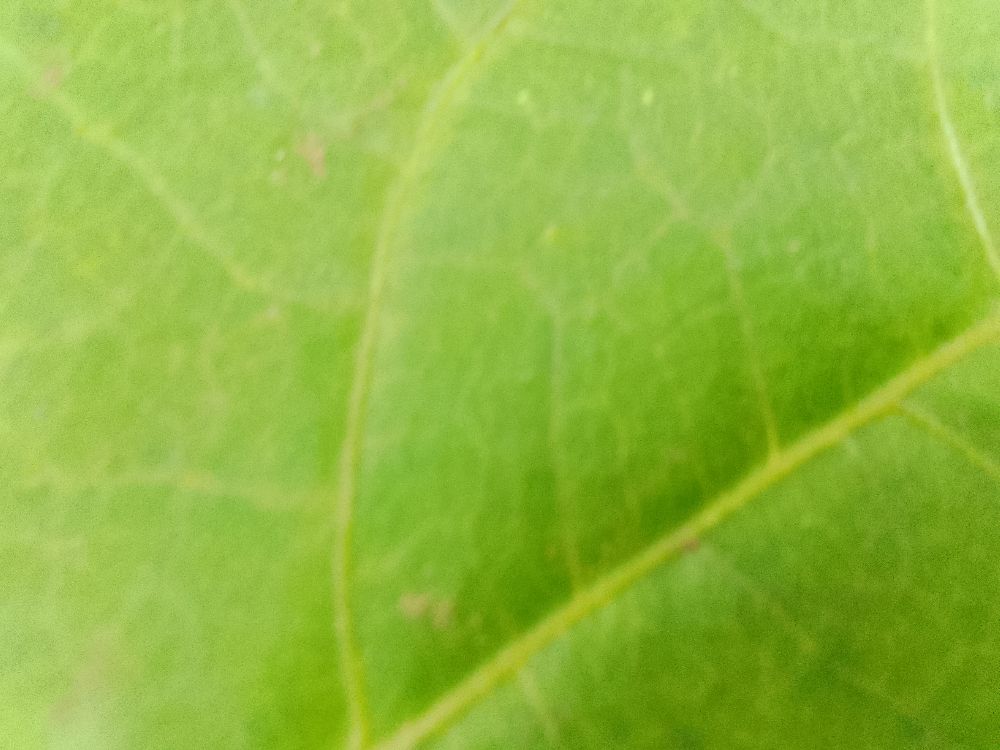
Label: healthy